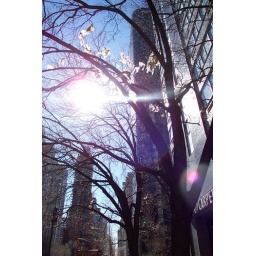
plastic bags have caught in the tree branches and shredded; now they catch light from the sun